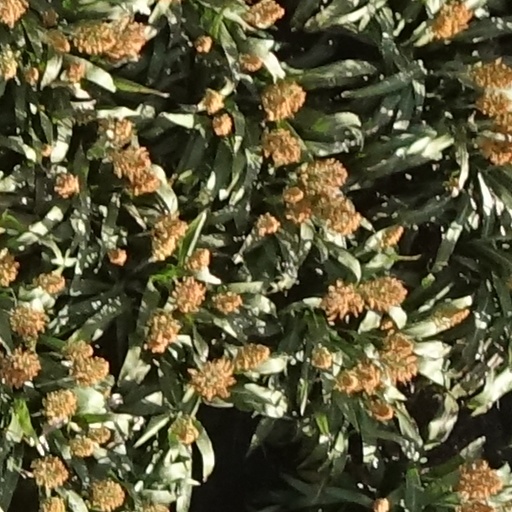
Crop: sorghum